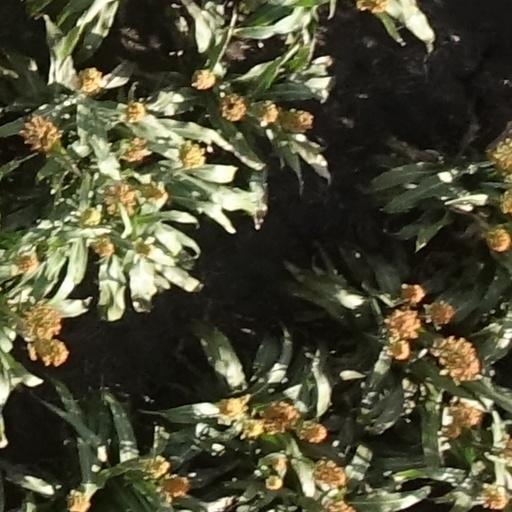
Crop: sorghum